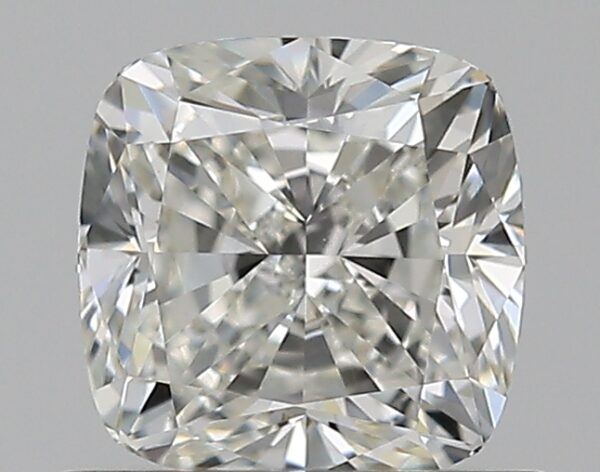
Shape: cushion
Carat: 0.71
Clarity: VS1
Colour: J
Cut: EX
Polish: EX
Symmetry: VG
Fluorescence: N
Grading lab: GIA
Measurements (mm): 4.94 x 4.92 x 3.41